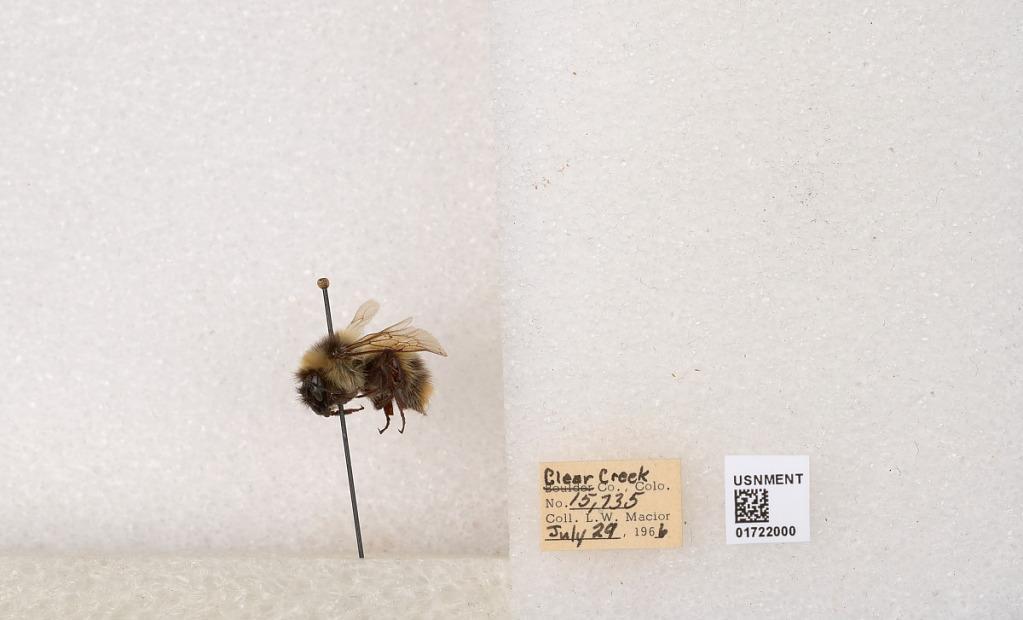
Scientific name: Bombus kirbyellus
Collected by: L. Macior
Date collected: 1966-7-29
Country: United States
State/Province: Colorado
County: Clear Creek
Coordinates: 39.6891, -105.644